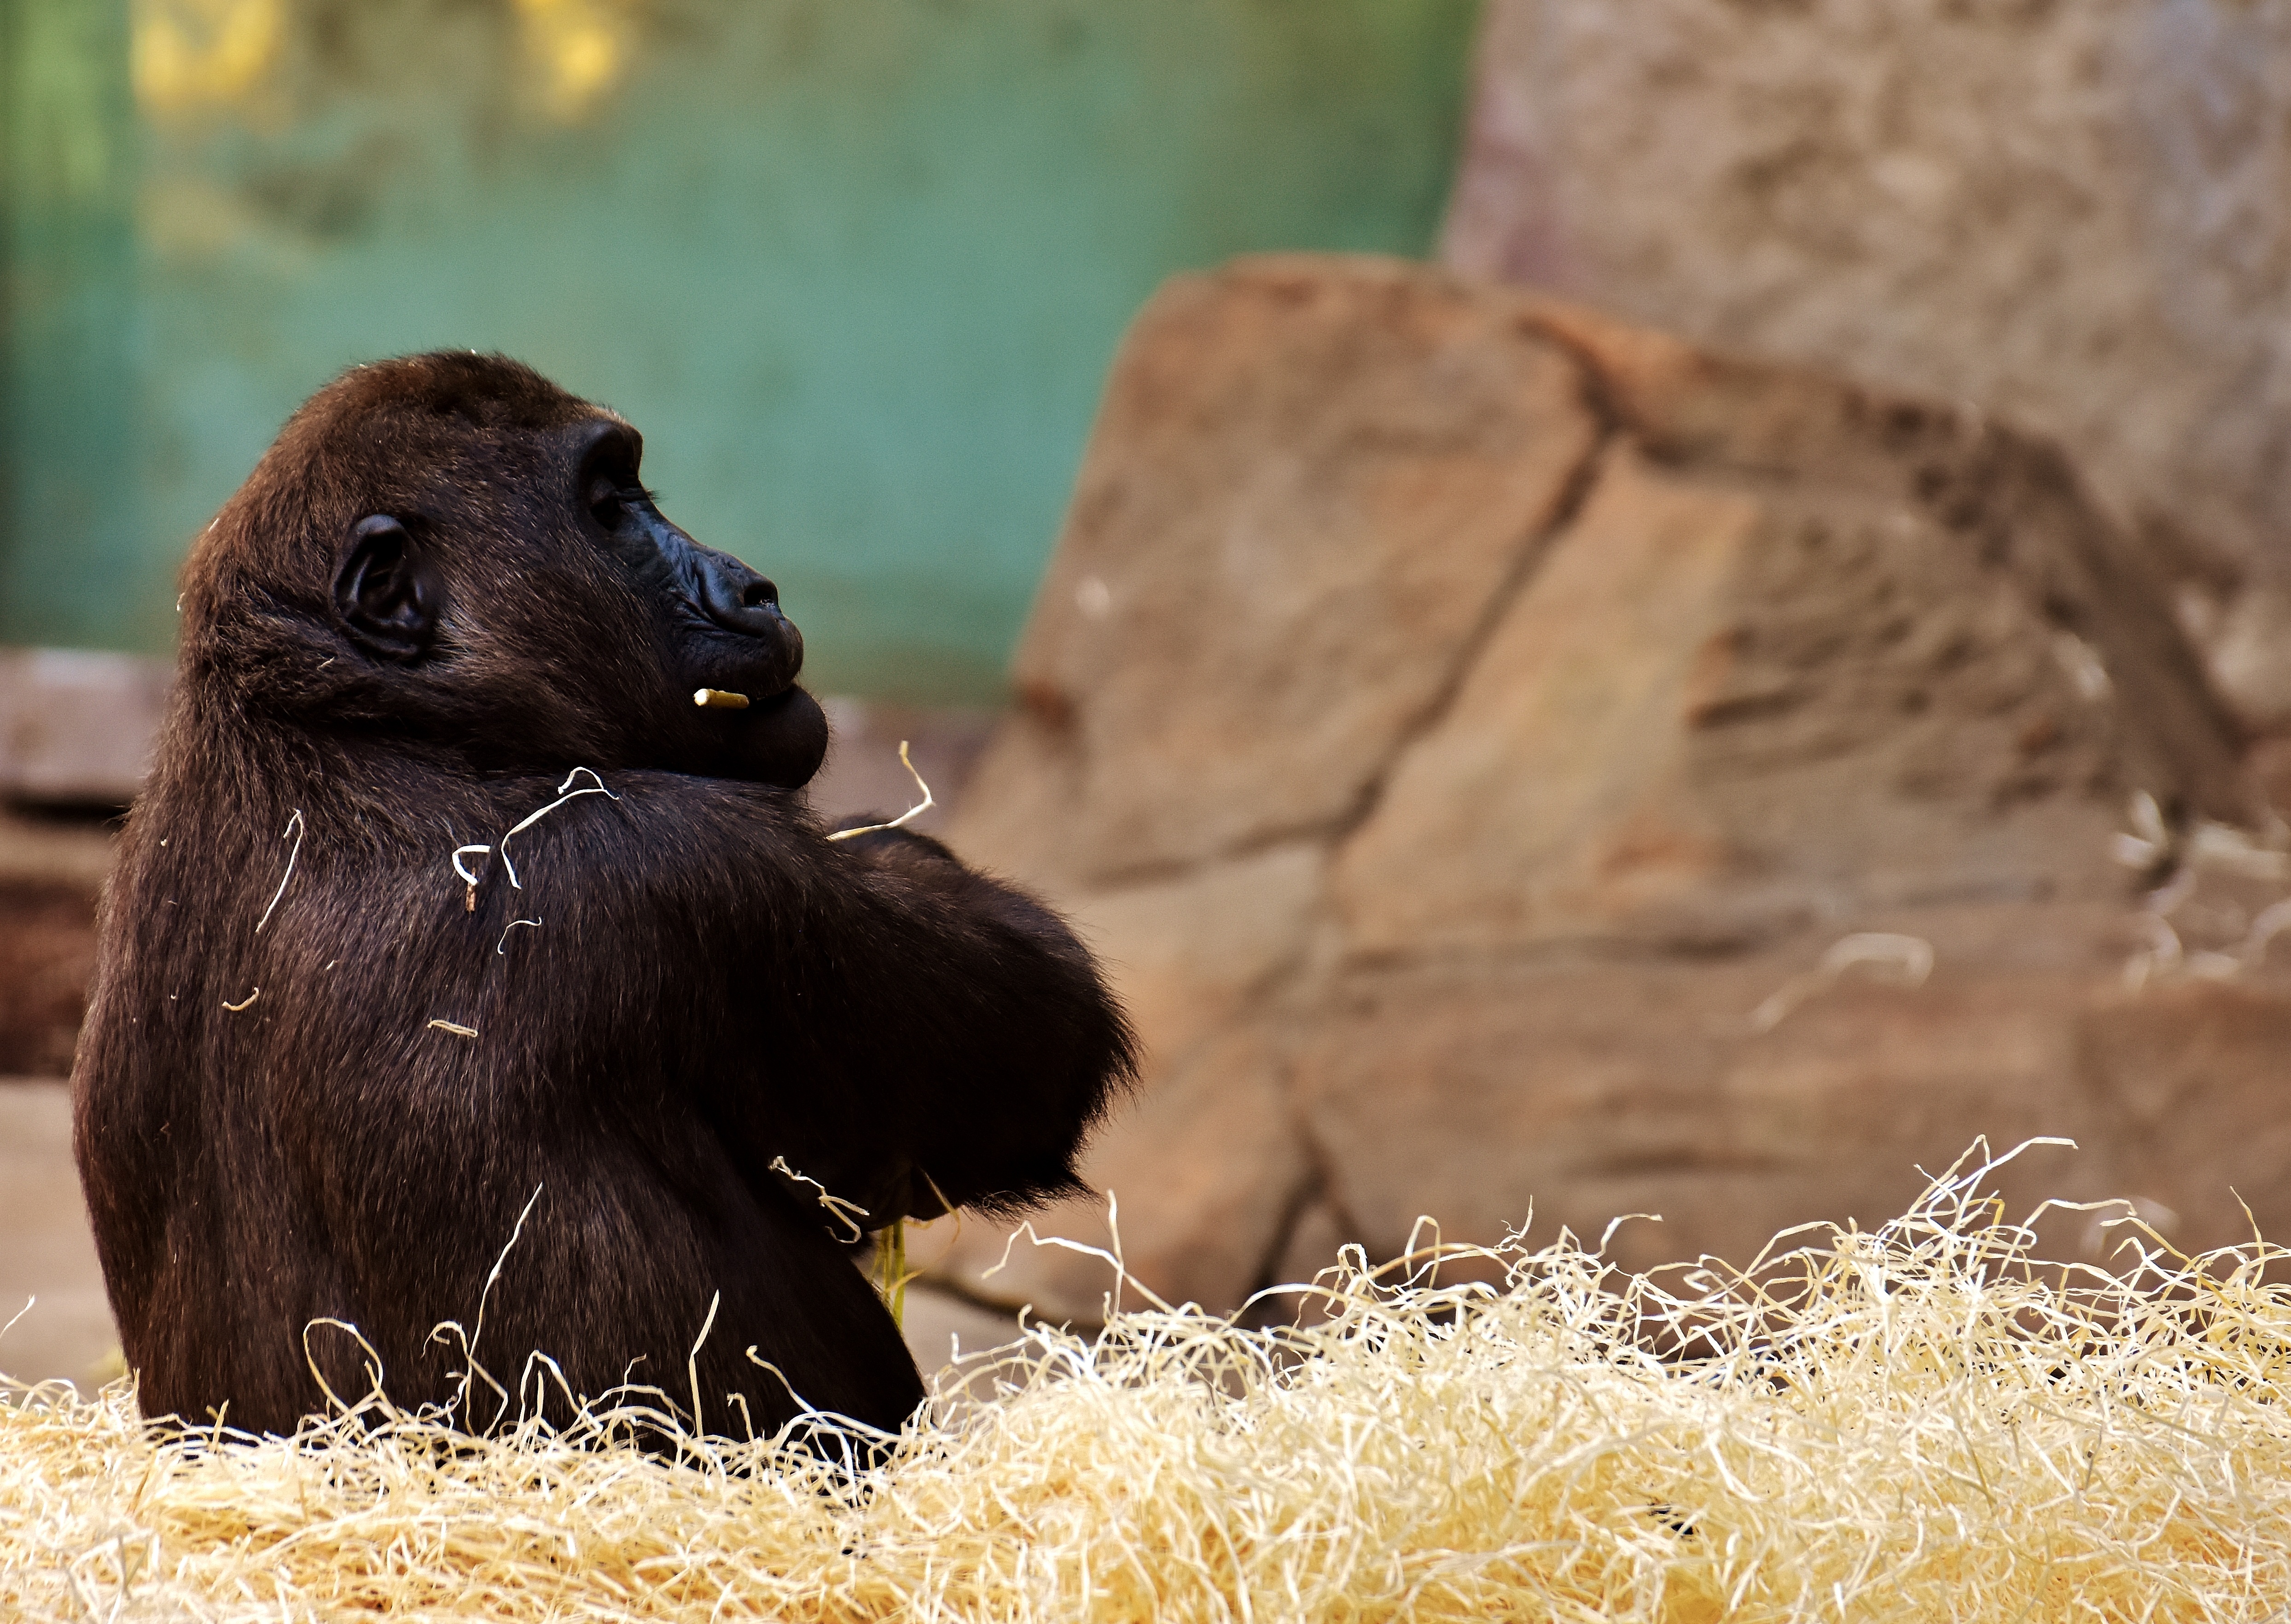
animal, wildlife, zoo, portrait, mammal, monkey, fauna, primate, gorilla, furry, vertebrate, funny, safari, wildlife photography, munich, omnivore, tierpark hellabrunn